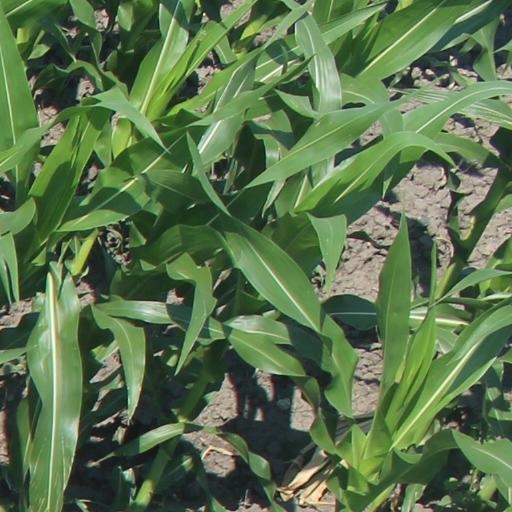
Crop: maize; corn